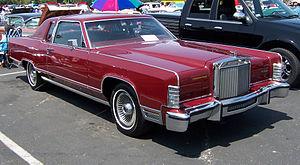
La Lincoln Continental est une automobile de la division Lincoln de Ford. Il y en a eu 10 générations différentes, du tout-début des années 1940 aux années 2020. Ses trois premières génération ont représenté l'optimum du luxe chez Ford, jusqu'au début des années 1980, où elle a été remplacée dans ce rôle par la Lincoln Town Car. La Continental est alors devenue une simple berline, adoptant même la plate-forme de la Ford Taurus en 1988. Sa production a cessé en 2002, date à laquelle elle a été remplacée par la Lincoln LS.